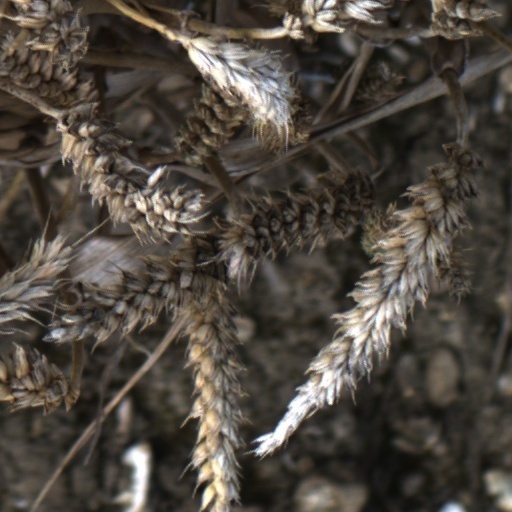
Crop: wheat